USS Badger (FF-1071)

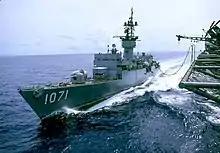
"Badger" being refueled by the carrier "Midway" in the South China Sea in 1975.

"Badger" put to sea on 17 April to rendezvous with sister ship and guided missile destroyer escort , and "Kiska" for the voyage to the western Pacific. The task group stopped at Guam for fuel on 28 April but, immediately after completing the operation, continued on to Subic Bay where, after a short diversion to the South China Sea to assist in the evacuation of Vietnam, they arrived on 4 May. The next day, "Badger" was back at sea escorting "Midway" to Guam with a load of American aircraft removed from Vietnam. The two warships arrived there on 11 May, unloaded the planes, and returned to sea on the 12th. En route back to Subic Bay, she received orders diverting her to assist in the recovery of the American container ship SS "Mayagüez" that had been seized by the Cambodians. The merchantman, however, was freed before "Badger"s arrival on the scene, and the escort resumed her original course and reentered Subic Bay on the 17th. She spent two days escorting "Hancock" in the local operating area before returning to port on 22 May. After a week of upkeep, she put to sea for Guam. Arriving in Apra Harbor on 2 June to begin another period of upkeep, she remained there until 13 June when she put to sea for special operations in company with "Brewton".